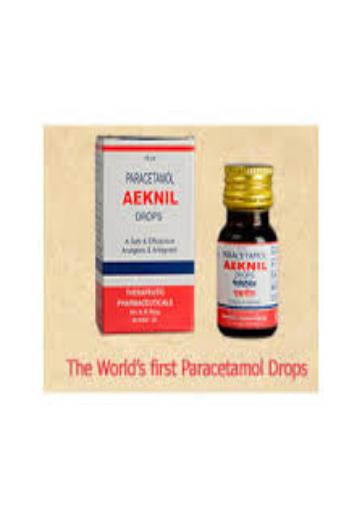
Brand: aeknil
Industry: Medical